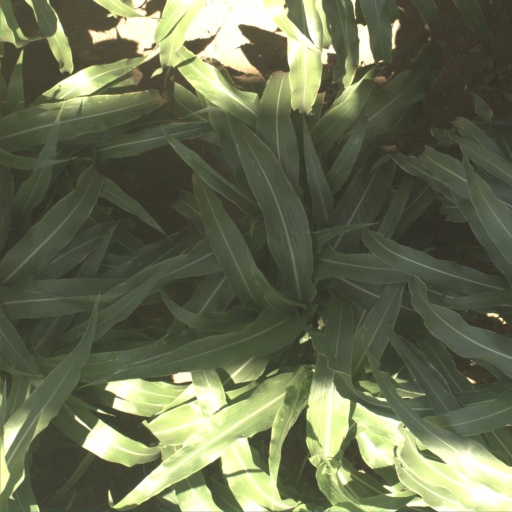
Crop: sorghum